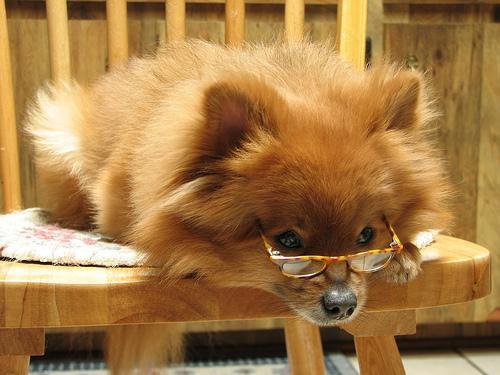
Pomeranian